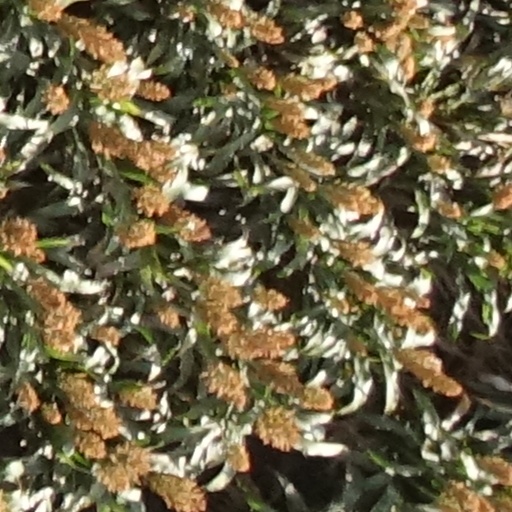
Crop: sorghum